Anointing

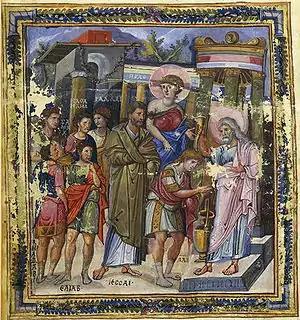
"The Anointing of David", from the Paris Psalter, 10th century (Bibliothèque Nationale, Paris)

Anointing is the ritual act of pouring aromatic oil over a person's head or entire body. By extension, the term is also applied to related acts of sprinkling, dousing, or smearing a person or object with any perfumed oil, milk, butter, or other fat. Scented oils are used as perfumes and sharing them is an act of hospitality. Their use to introduce a divine influence or presence is recorded from the earliest times; anointing was thus used as a form of medicine, thought to rid persons and things of dangerous spirits and demons which were believed to cause disease.